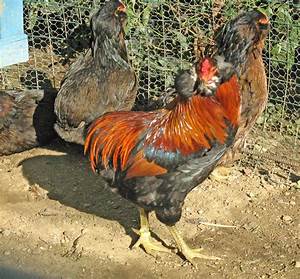
Label: gallina